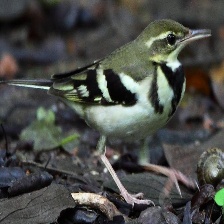
Species: FOREST WAGTAIL
Scientific name: DENDRONANTHUS INDICUS